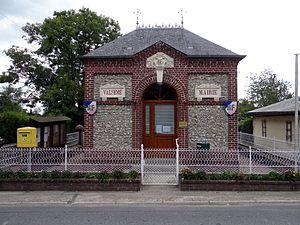
Mairie de Valsemé, Calvados, France.
Valsemé est une commune française située dans le département du Calvados en région Normandie, peuplée de 276 habitants.